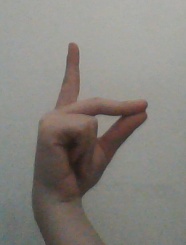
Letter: ta